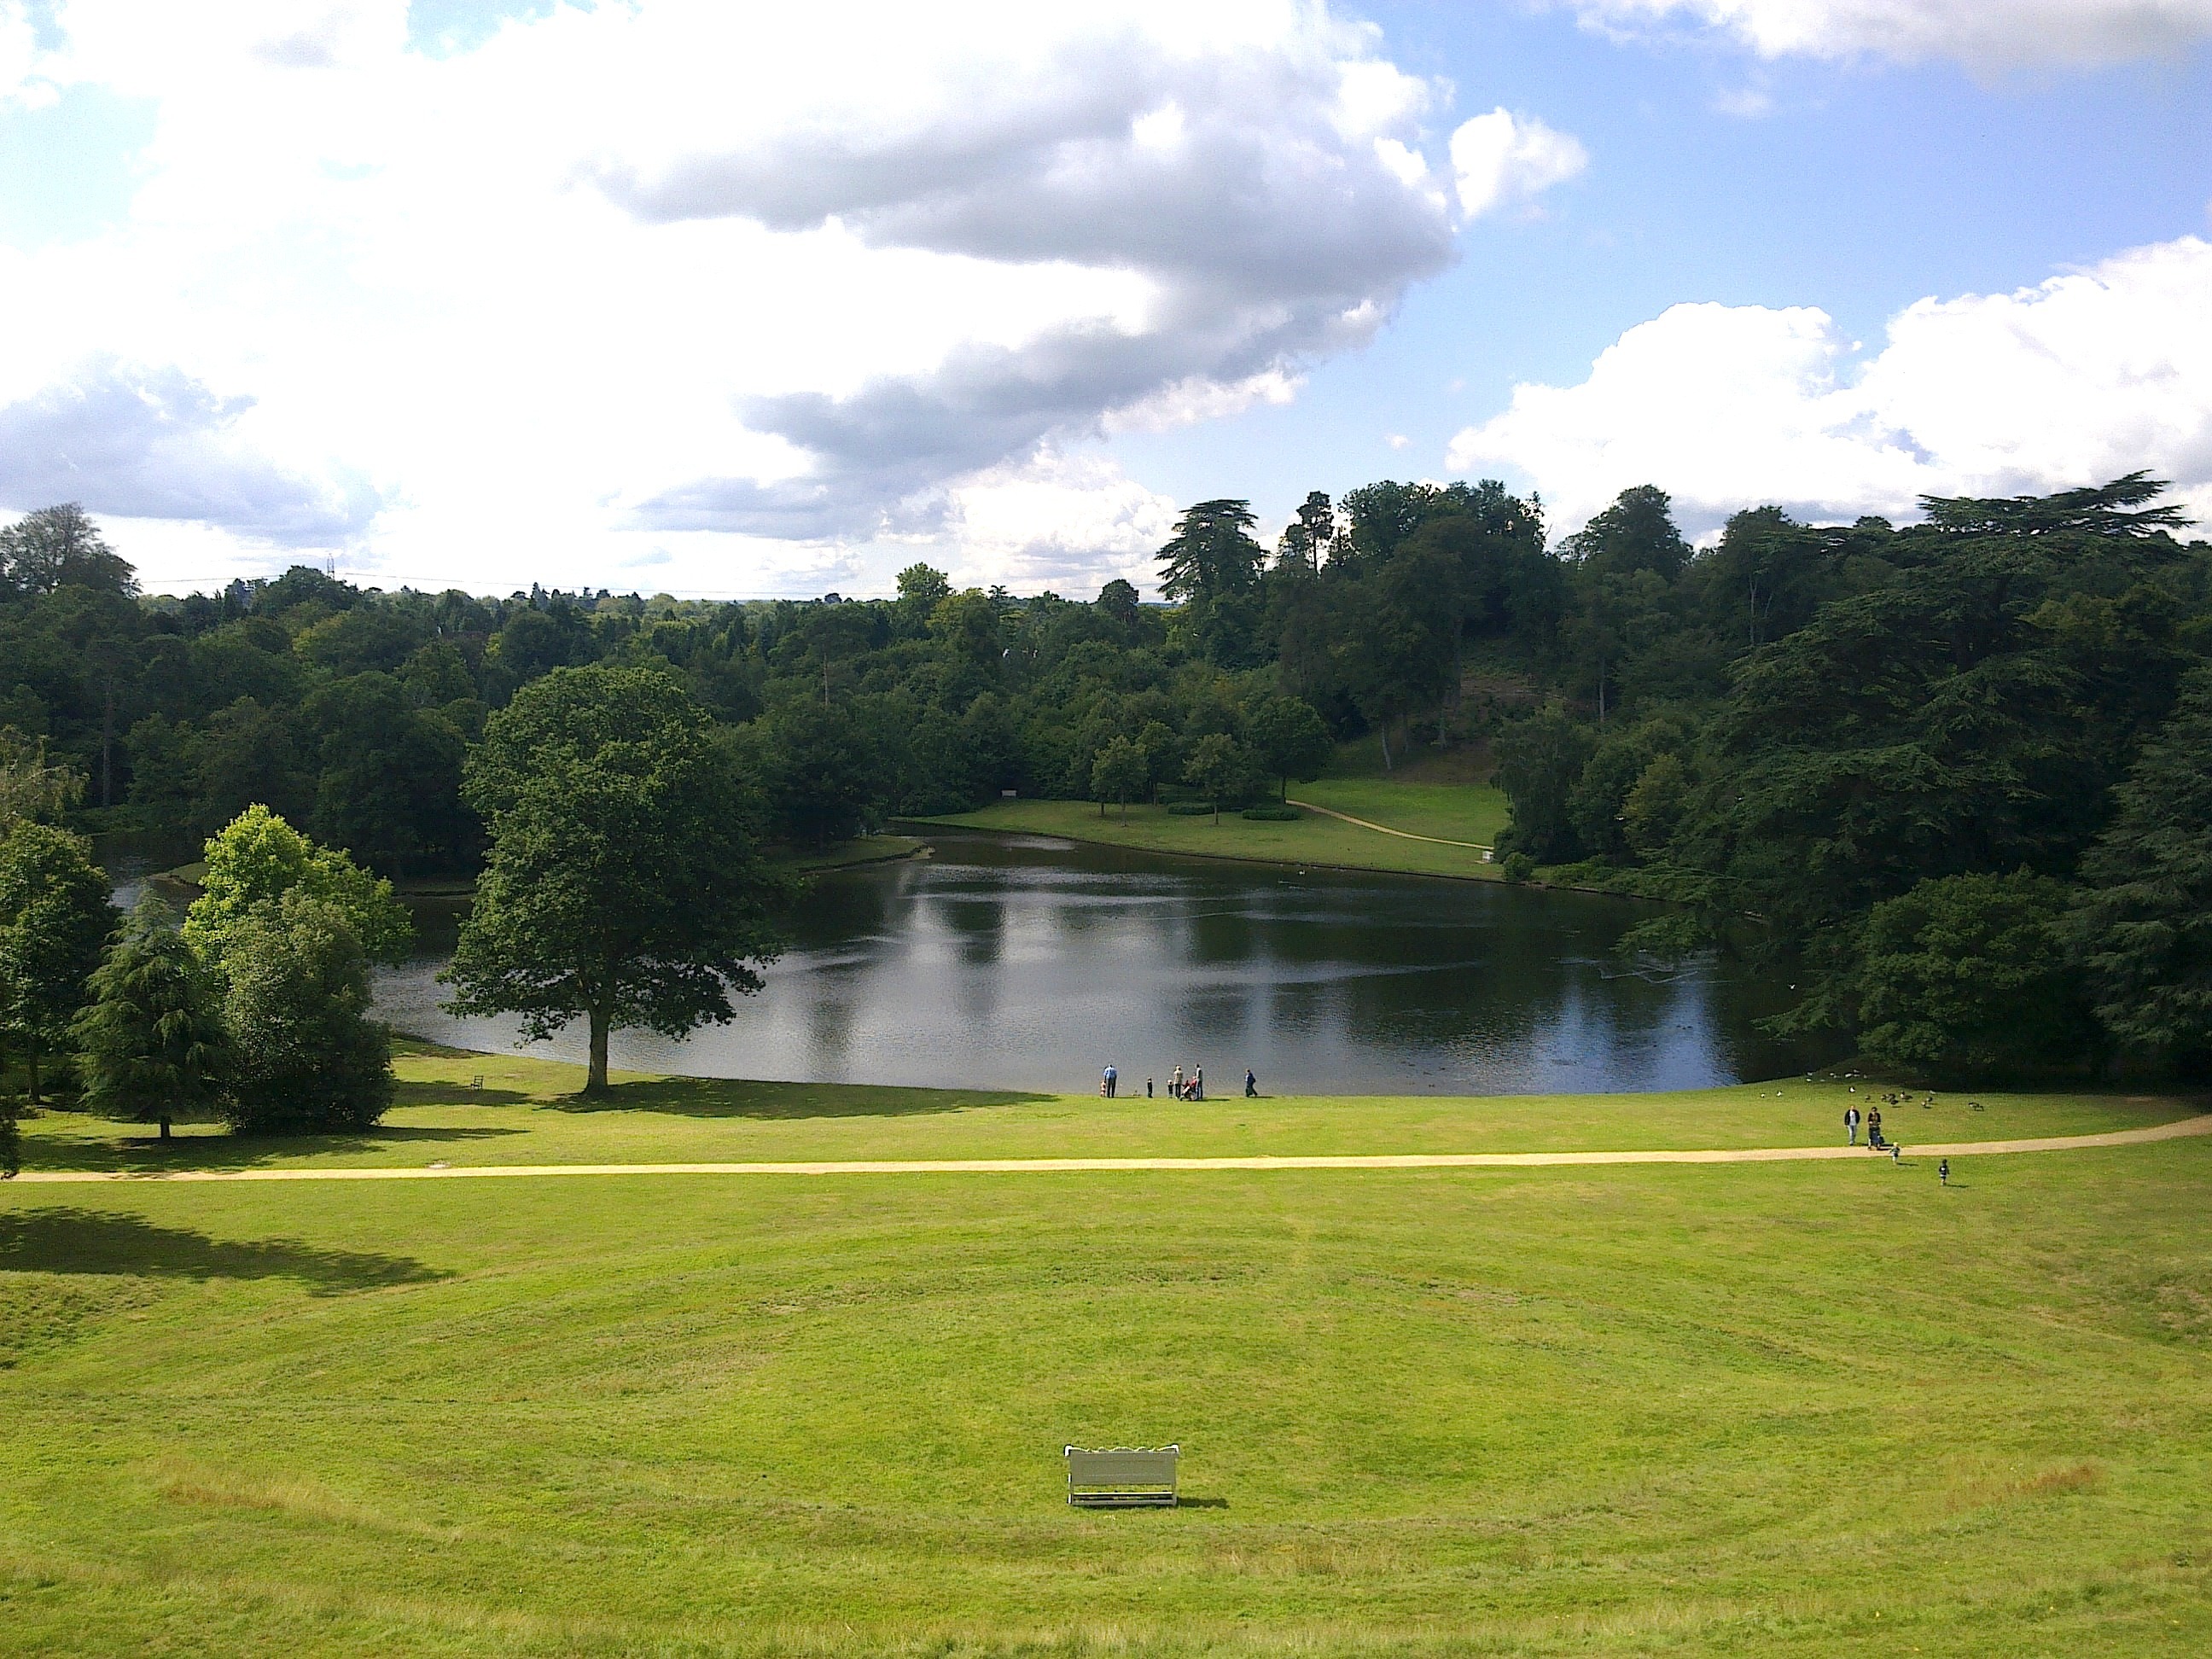
landscape, water, nature, grass, structure, sky, field, lawn, meadow, lake, summer, recreation, pond, spring, pasture, reservoir, golf, plants, golf course, golf club, trees, outside, clouds, sports, grassland, reflections, beautiful, estate, rural area, outdoor recreation, sport venue